Kittie: Origins/Evolutions

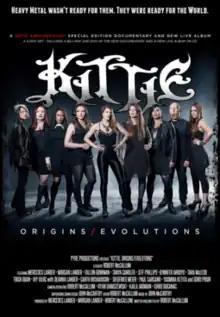
Theatrical release poster

Kittie: Origins/Evolutions is a 2017 documentary film produced and directed by Rob McCallum. It follows the history of the Canadian heavy metal band Kittie, from their formation in 1996 and through their first six studio albums, from "Spit" (1999) to "I've Failed You" (2011). The film also includes interviews with the current, and most of the past, members of the band, interspersed with archival footage. Its production was funded by a successful Indiegogo campaign, which reached its goal within 8 hours, and ultimately raised more than $40,000. The film was dedicated to the memory of bassist Trish Doan, who died prior to the film's completion in February 2017.